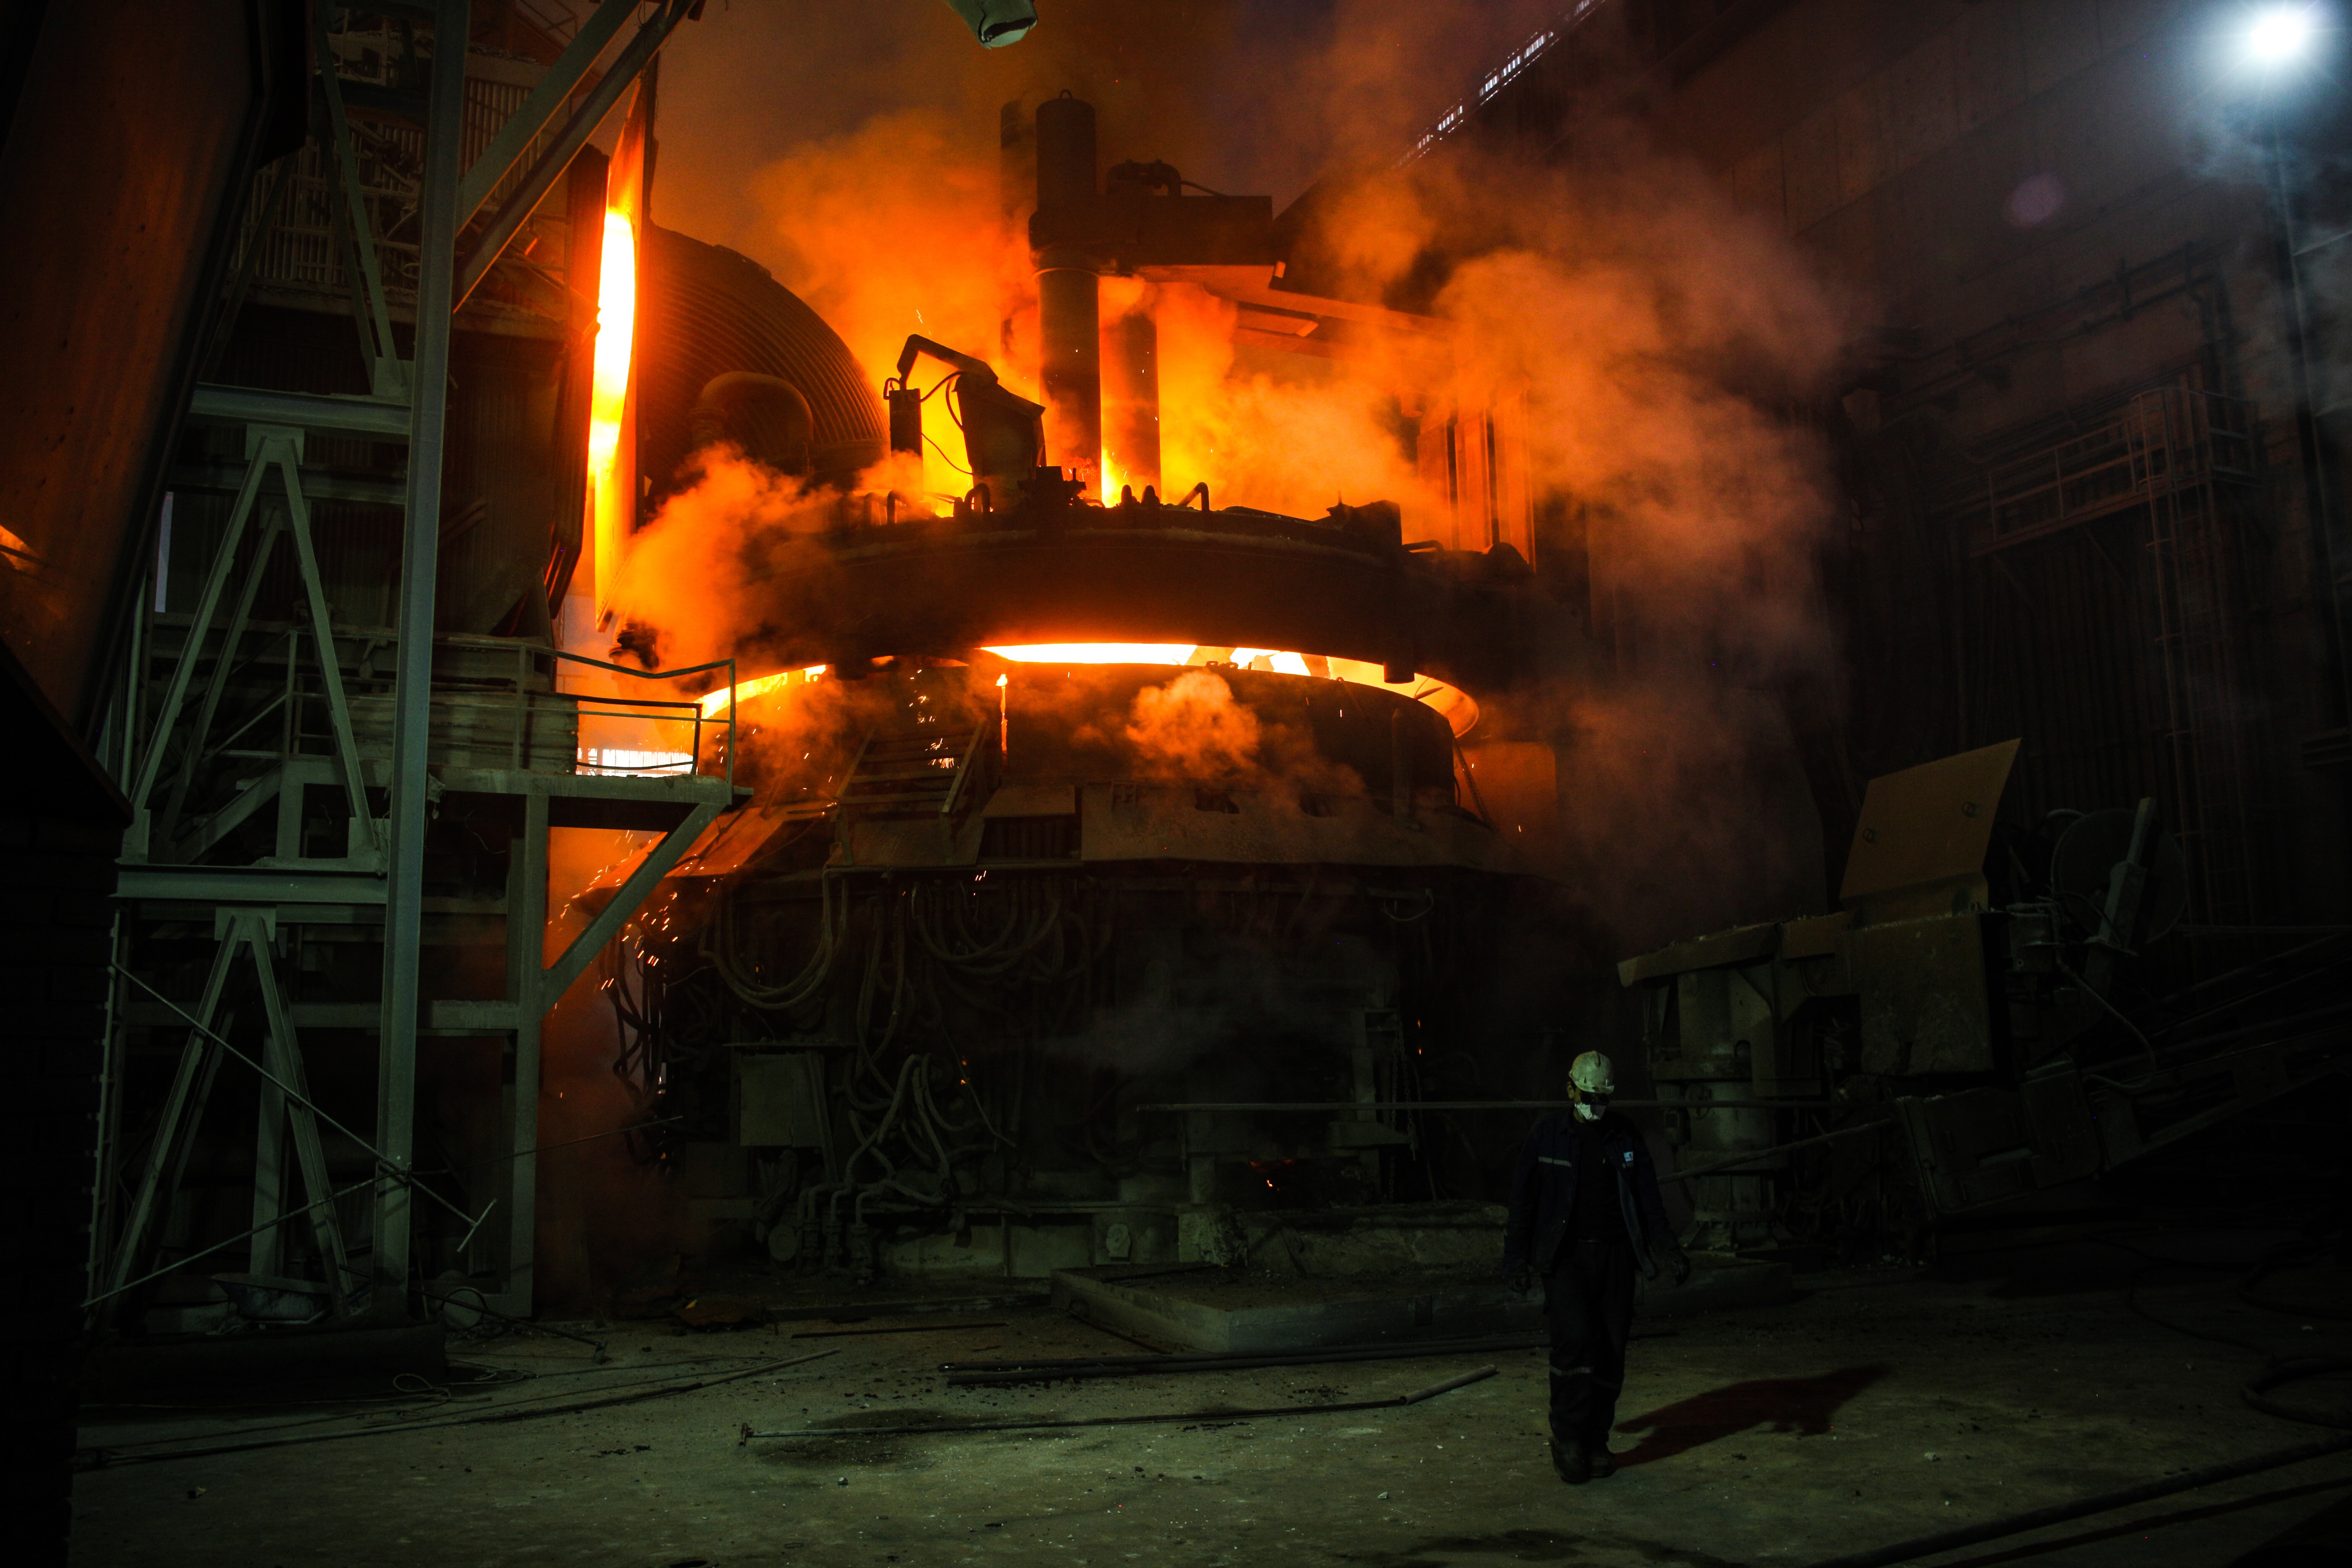
liquid, steel, flame, fire, darkness, industry, iron, workers, screenshot, blast furnace